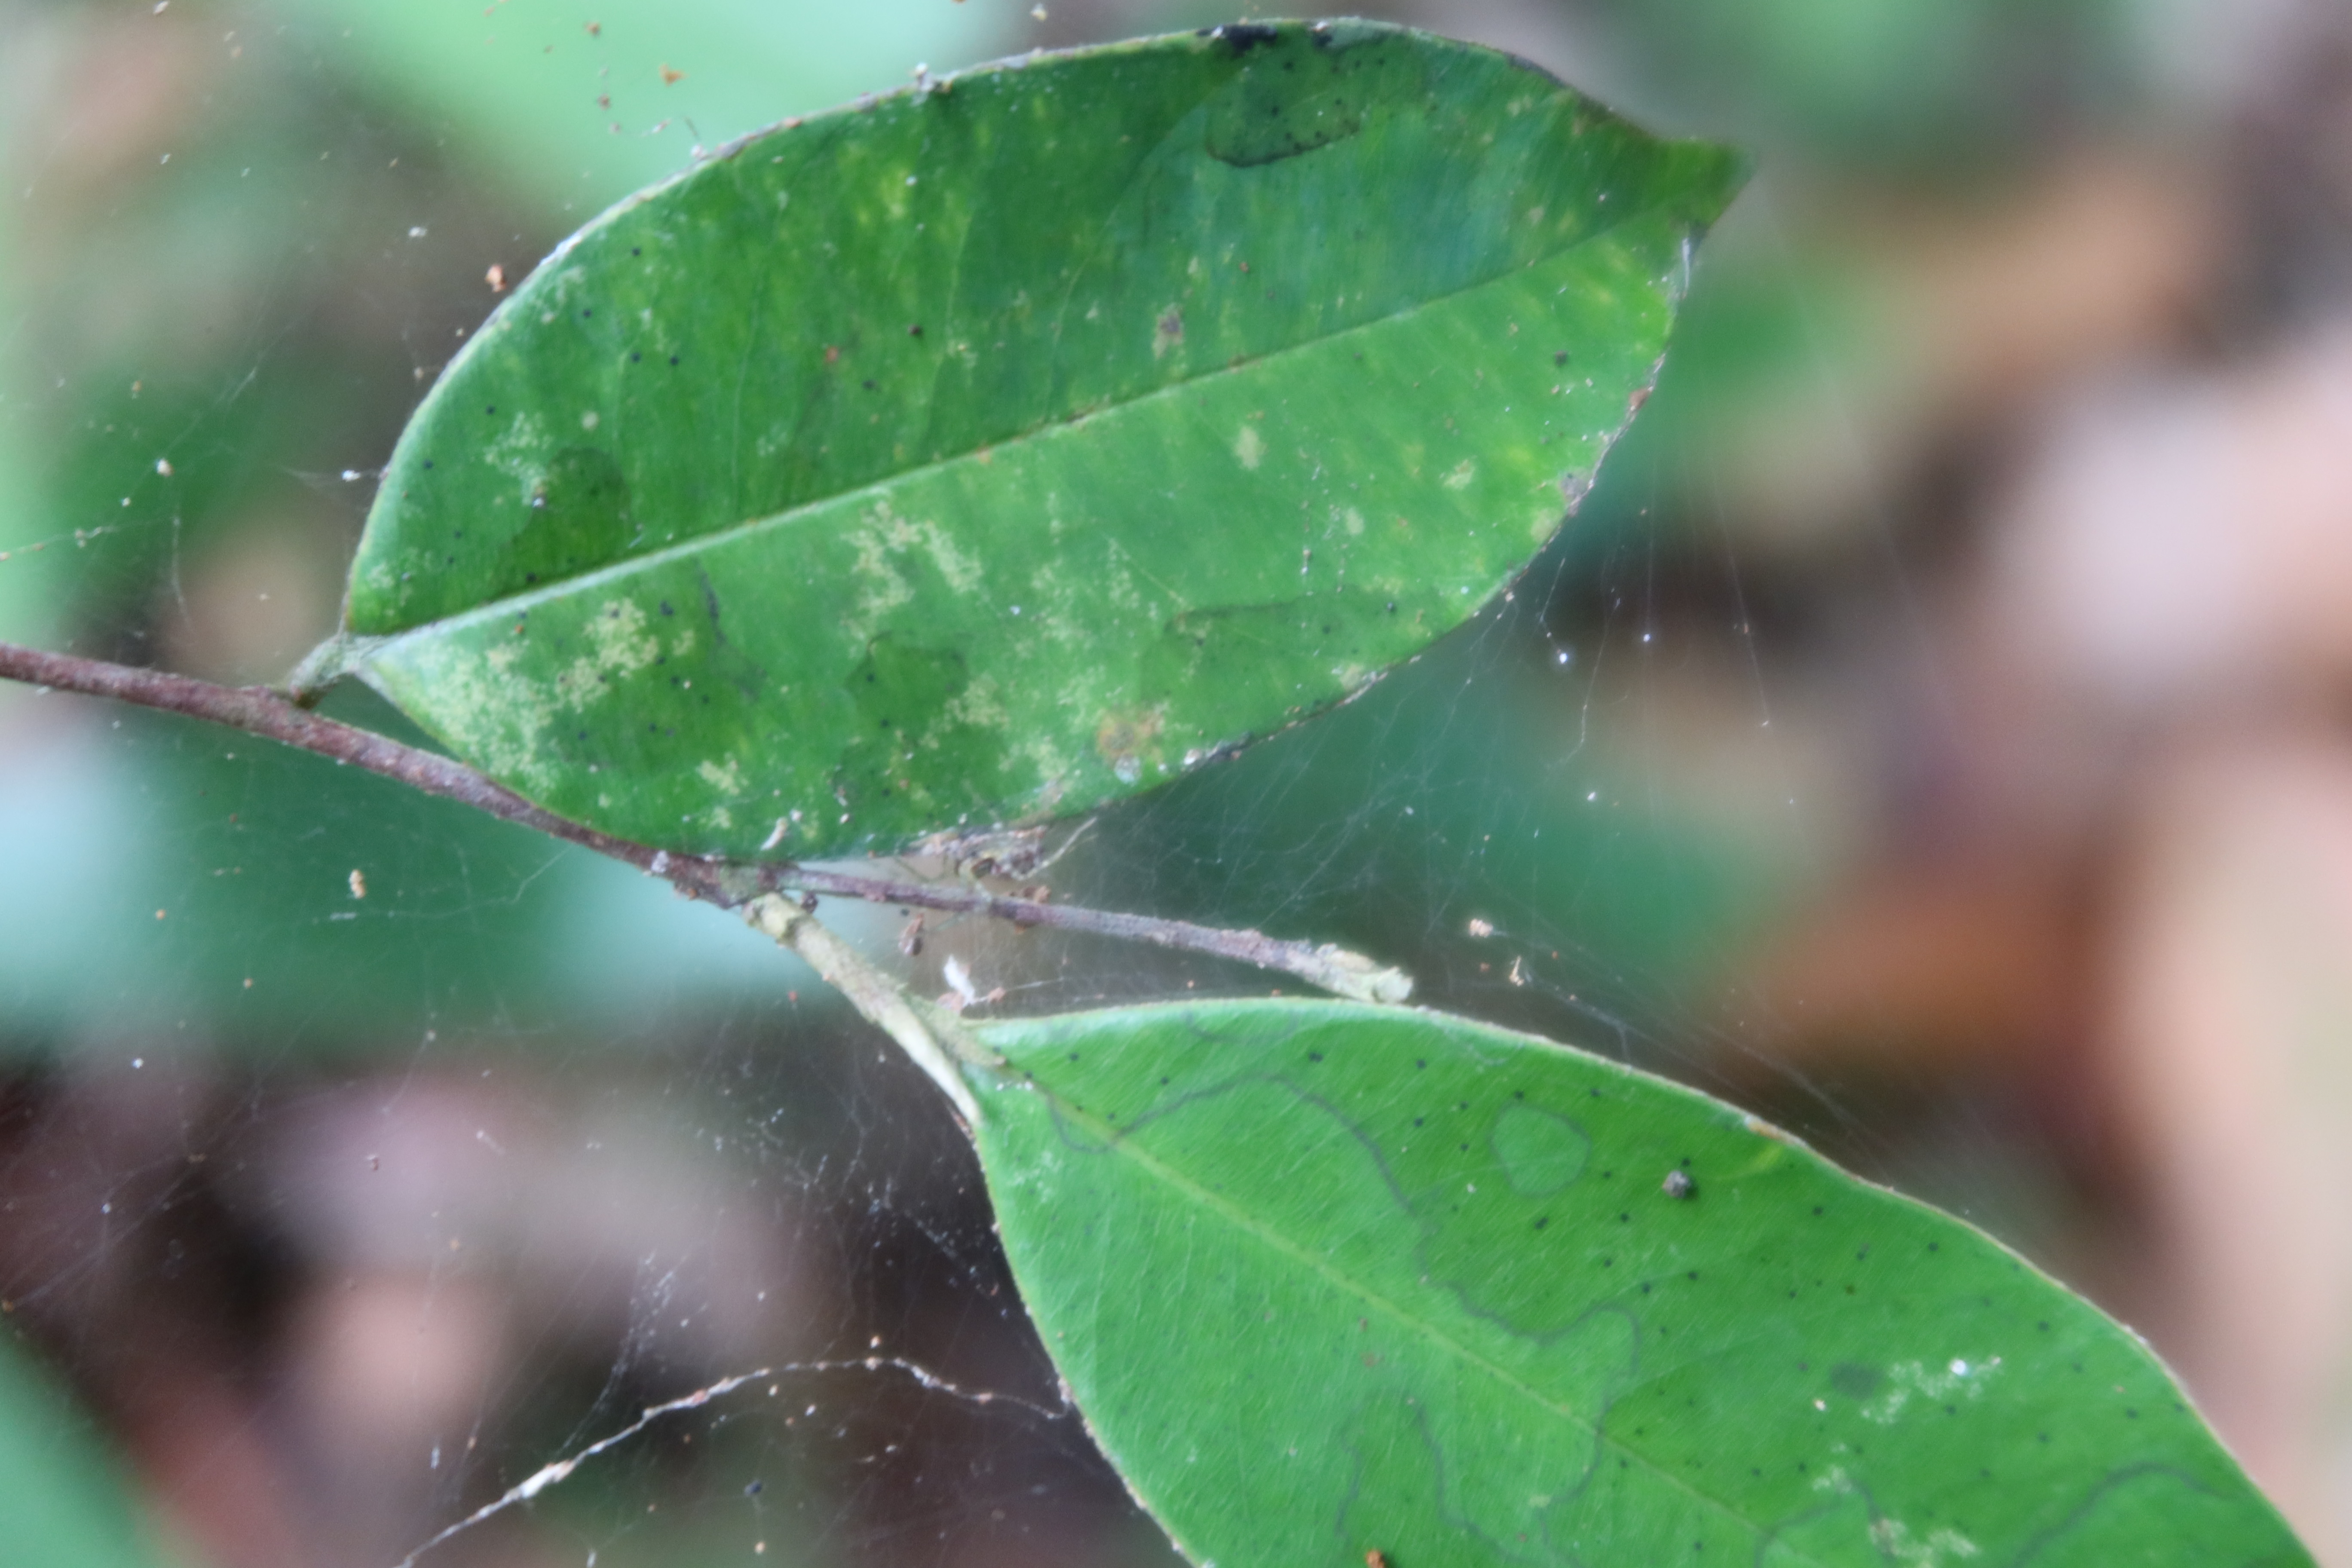
Label: Downy mildew